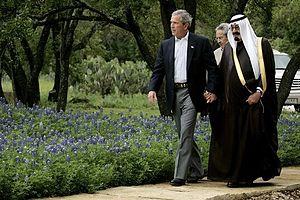
Se tenir par la main est un geste d'affection impliquant deux personnes. Ce geste peut ou pas être romantique.